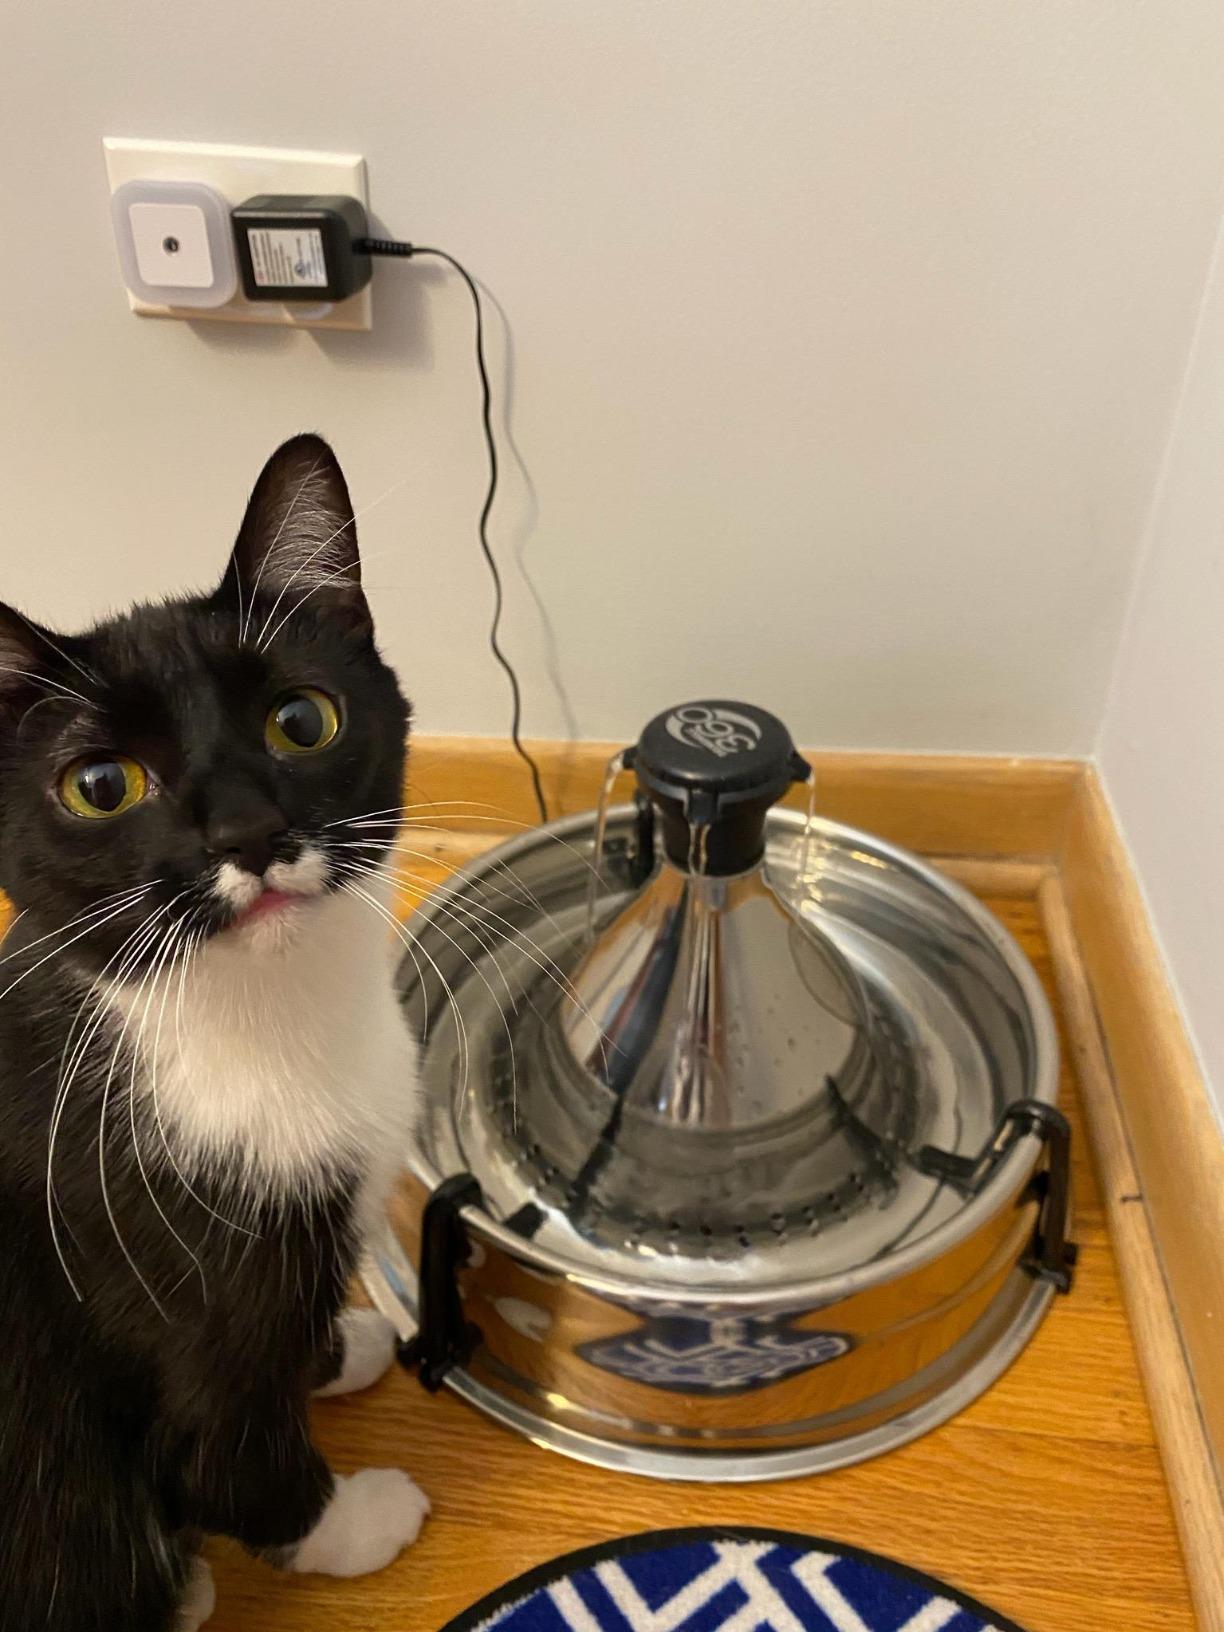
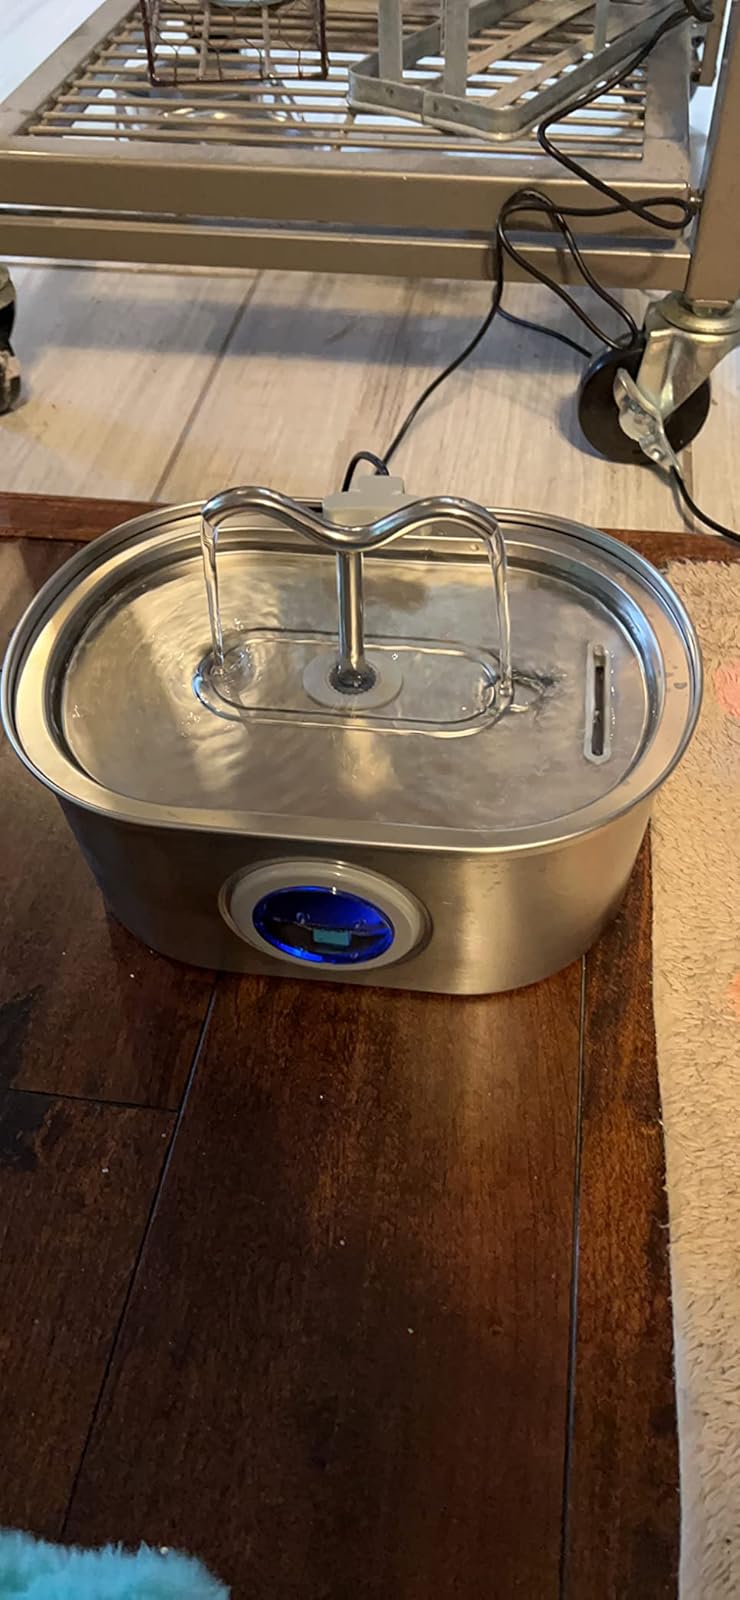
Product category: items_bowl
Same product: no